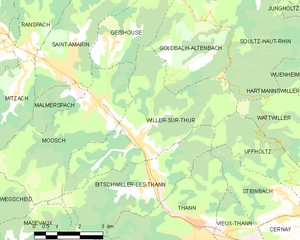
Carte des communes françaises